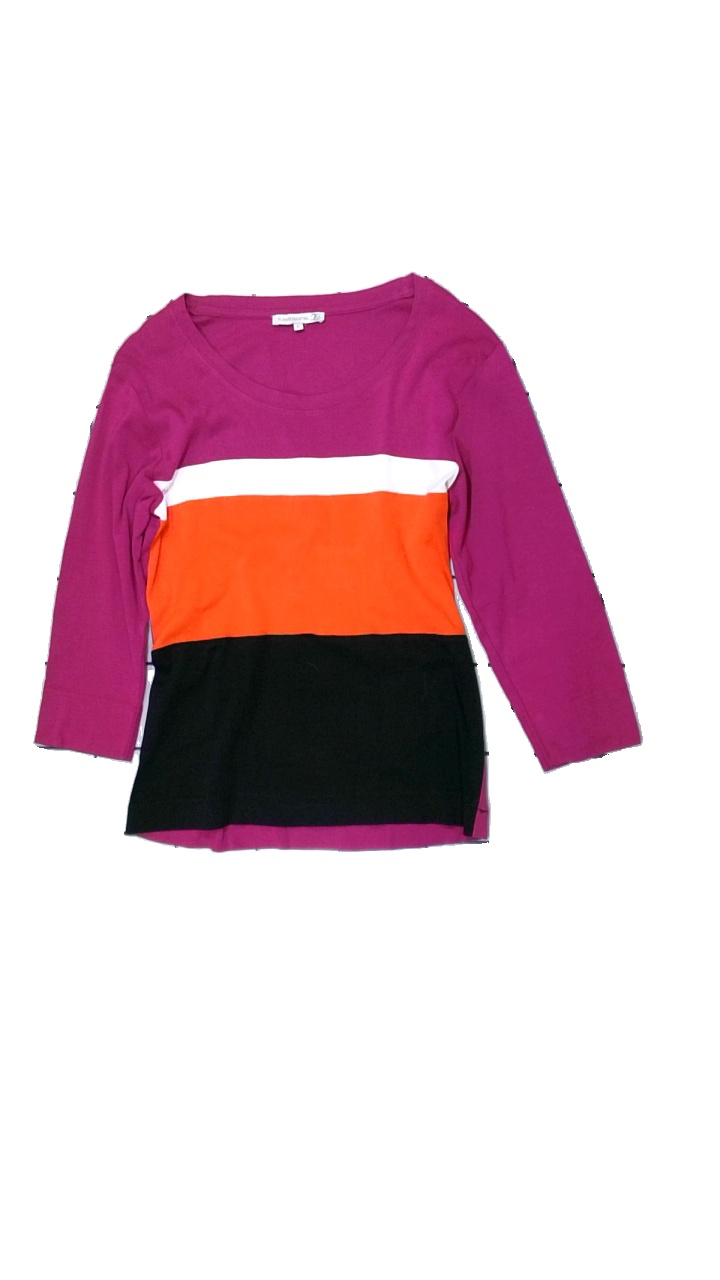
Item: Top (Ladies)
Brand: Flash
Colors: Pink, Orange, White
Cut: Regular
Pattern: Striped
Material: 100% cott
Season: All
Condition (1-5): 3
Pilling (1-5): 3
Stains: Minor
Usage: Export
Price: <50